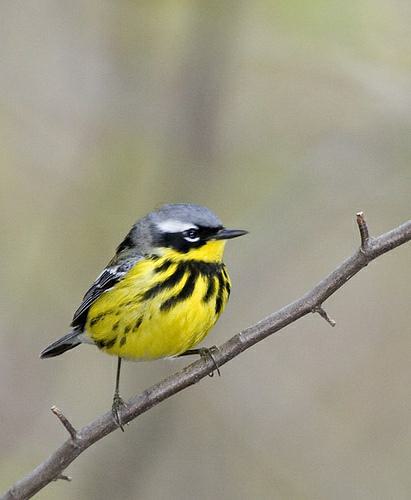
A photo of a magnolia warbler